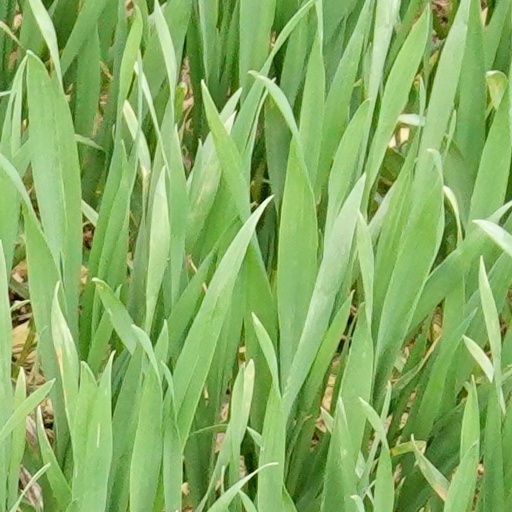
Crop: wheat